George P. Wetmore

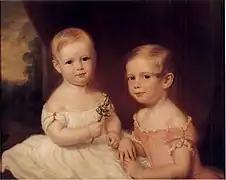
The Wetmore Boys, George and William Jr., by George Peter Alexander Healy

George Peabody Wetmore was born in London, England, during a visit of his parents, William Shepard Wetmore, a wealthy Yankee trader, and Anstiss Derby Rogers, abroad. He received his early education at the private schools of Messrs. Reed and Thurston and of the Rev. William C. Leverett in Newport, Rhode Island. His great-grandfather was politician Benjamin Pickman Jr., who served as a Congressman from Massachusetts. His second great-grandfather was the merchant Elias Hasket Derby, and Derby's wife, Elizabeth Crowninshield Derby, was a member of the prominent Crowninshield family.